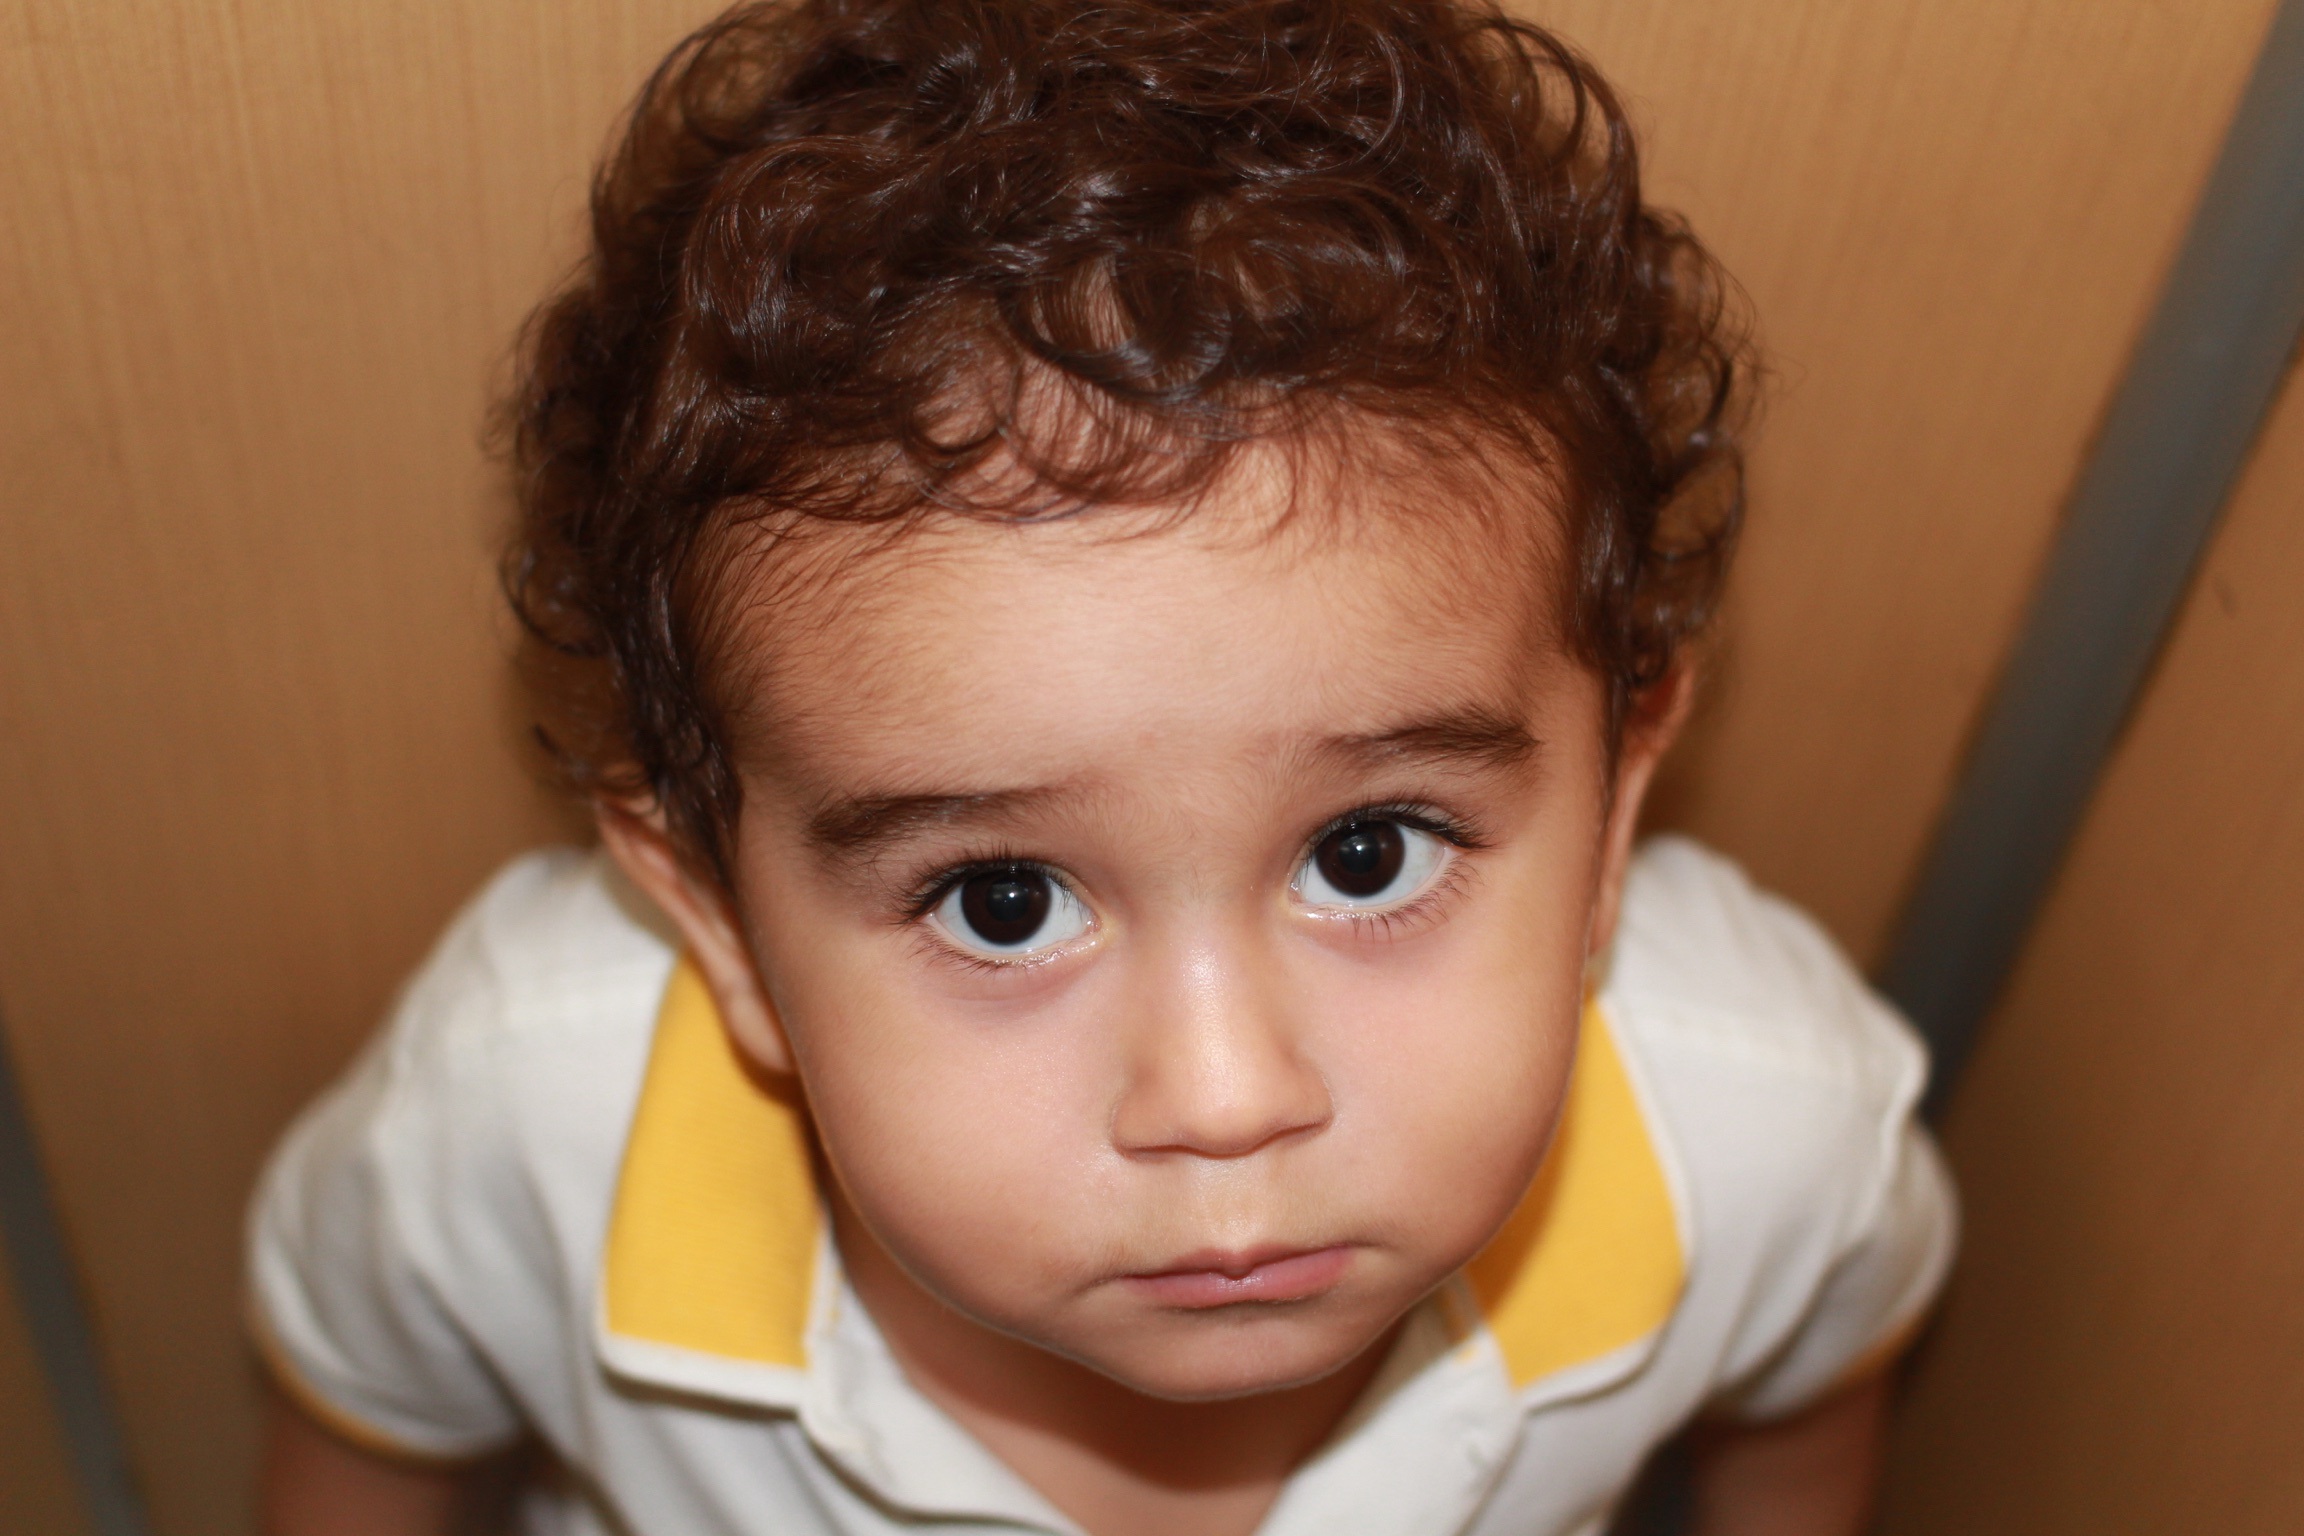
person, hair, boy, cute, male, guy, portrait, child, baby, facial expression, hairstyle, smile, close up, sad, face, nose, infant, toddler, eye, head, look, skin, organ, guilty, emotion, really, eye up